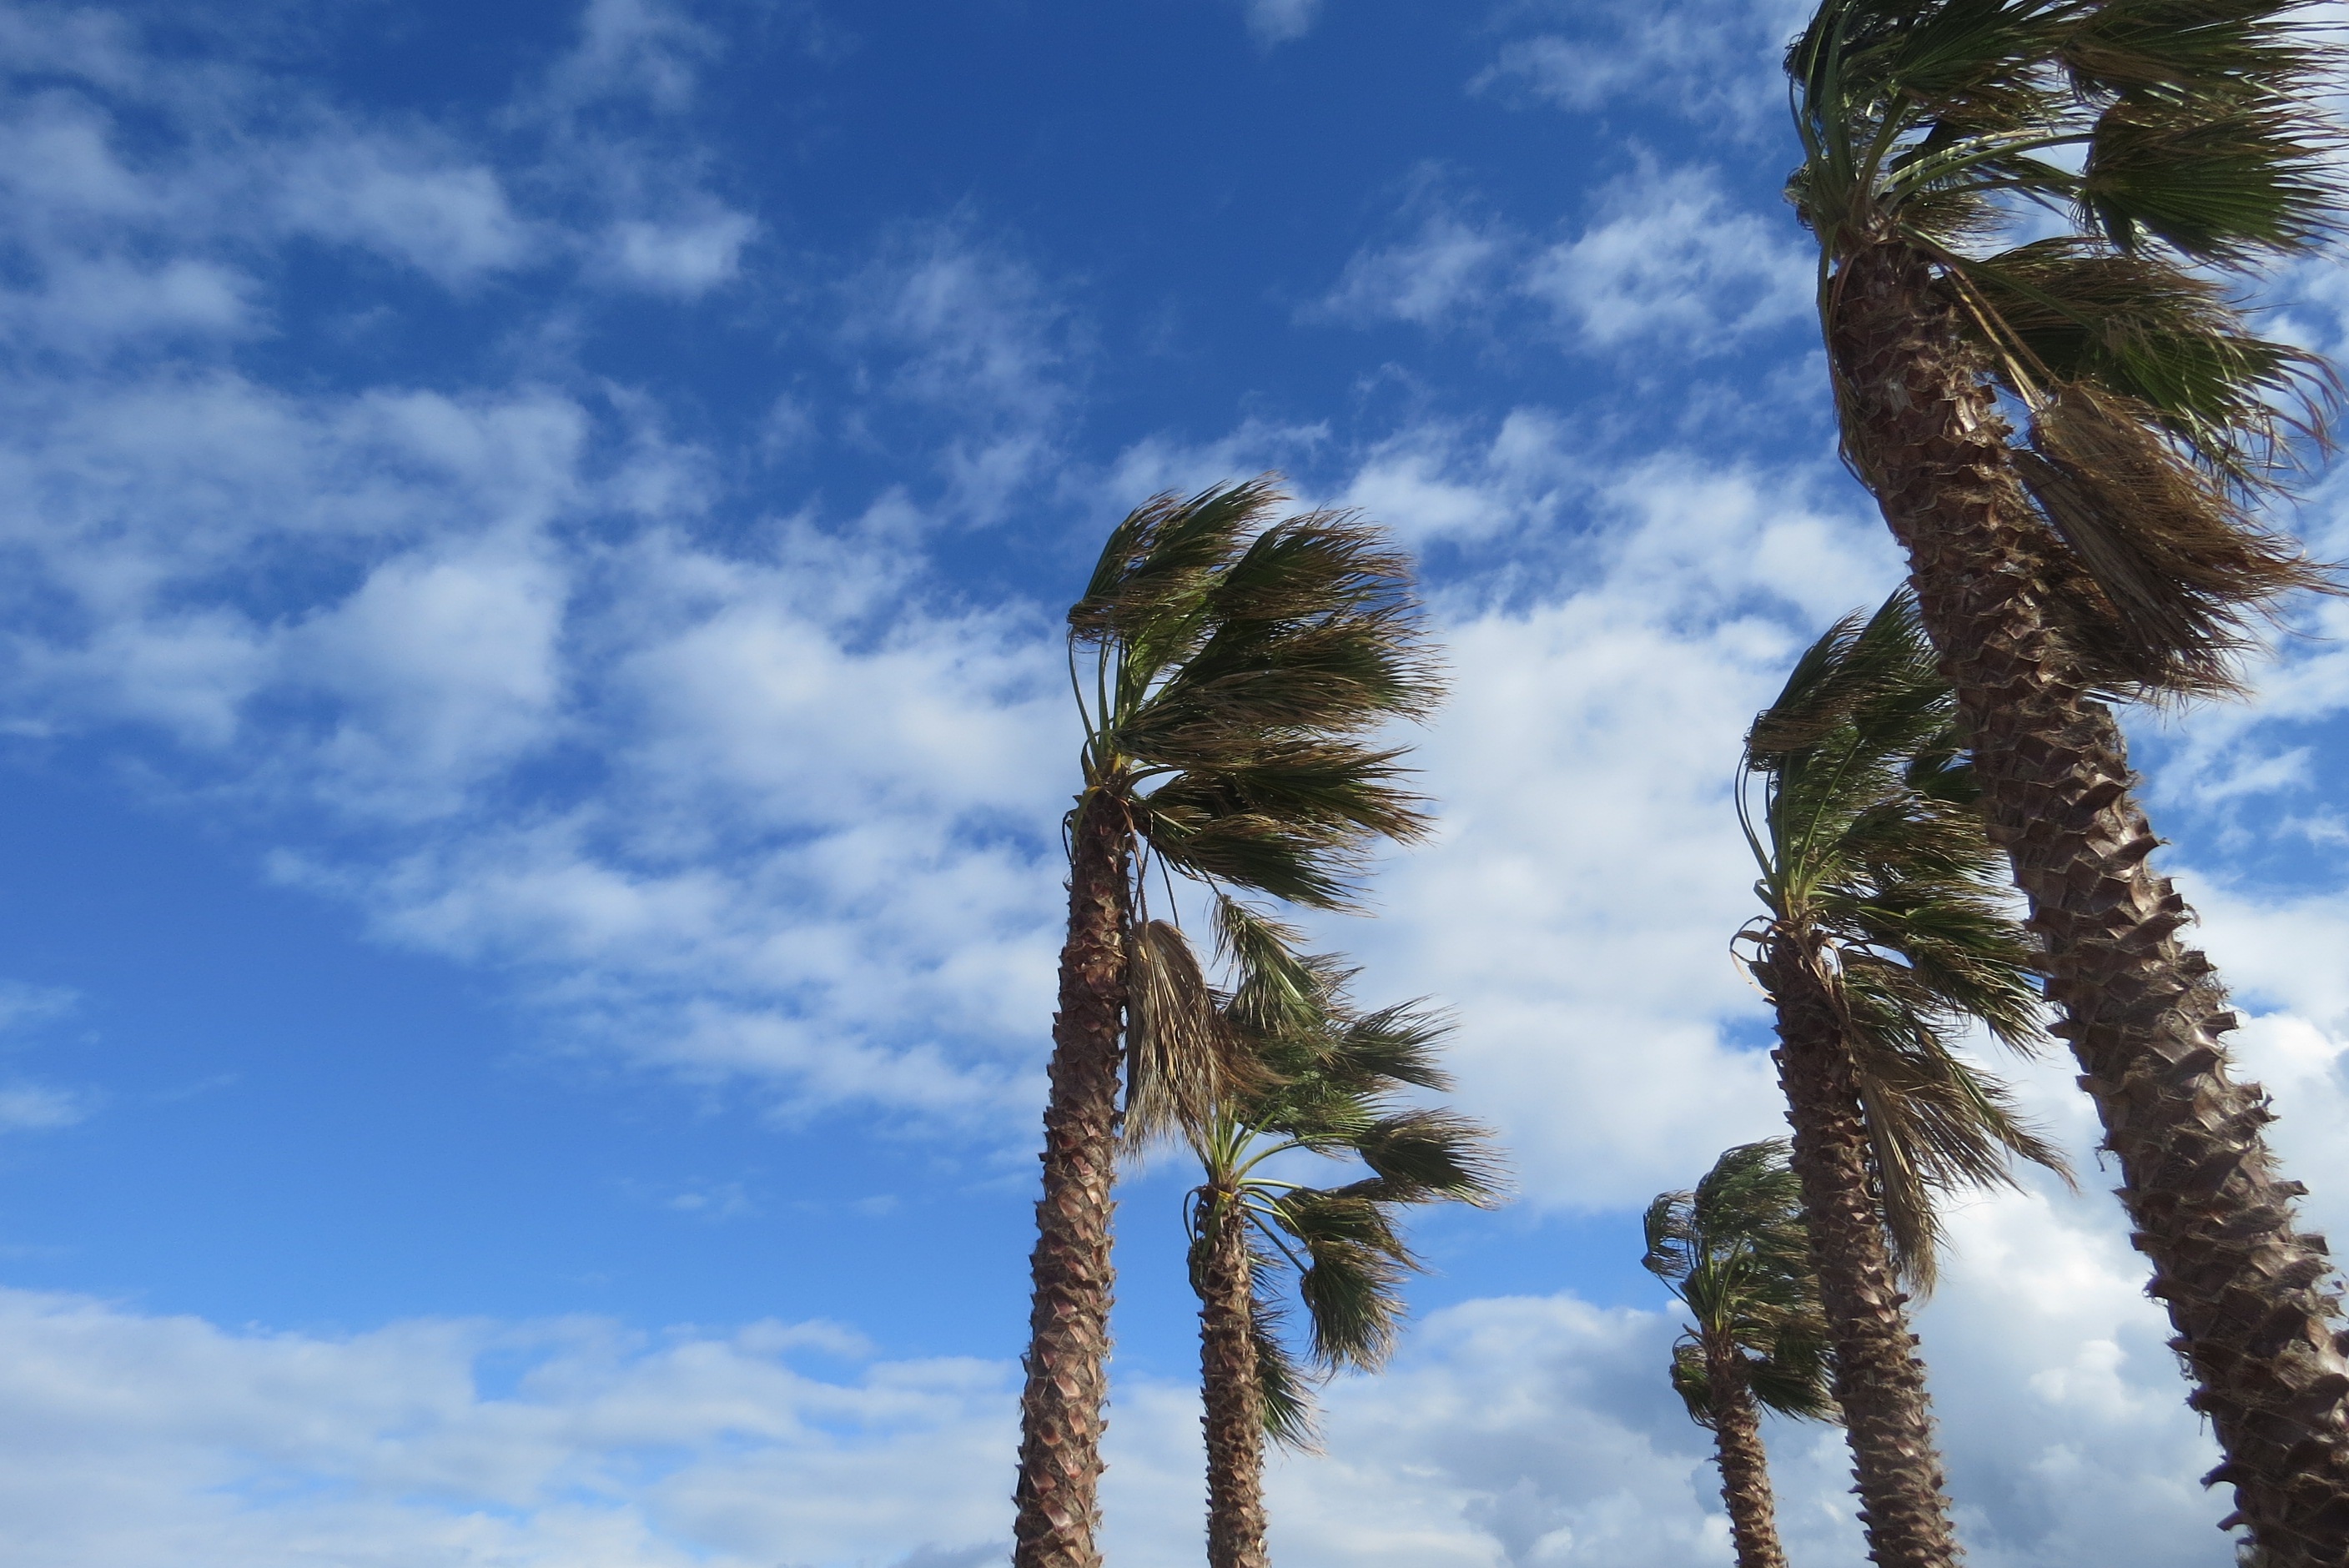
landscape, tree, nature, mountain, cloud, plant, sky, palm tree, sunlight, wind, summer, environment, green, natural, blue, freedom, sunny, ecosystem, flowering plant, woody plant, land plant, arecales, palm family